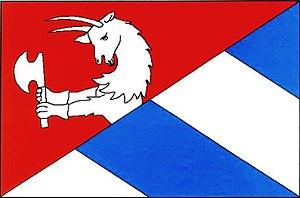
Kožlany est une ville du district de Plzeň-Nord, dans la région de Plzeň, en République tchèque. Sa population s'élevait à 1 451 habitants en 2019.